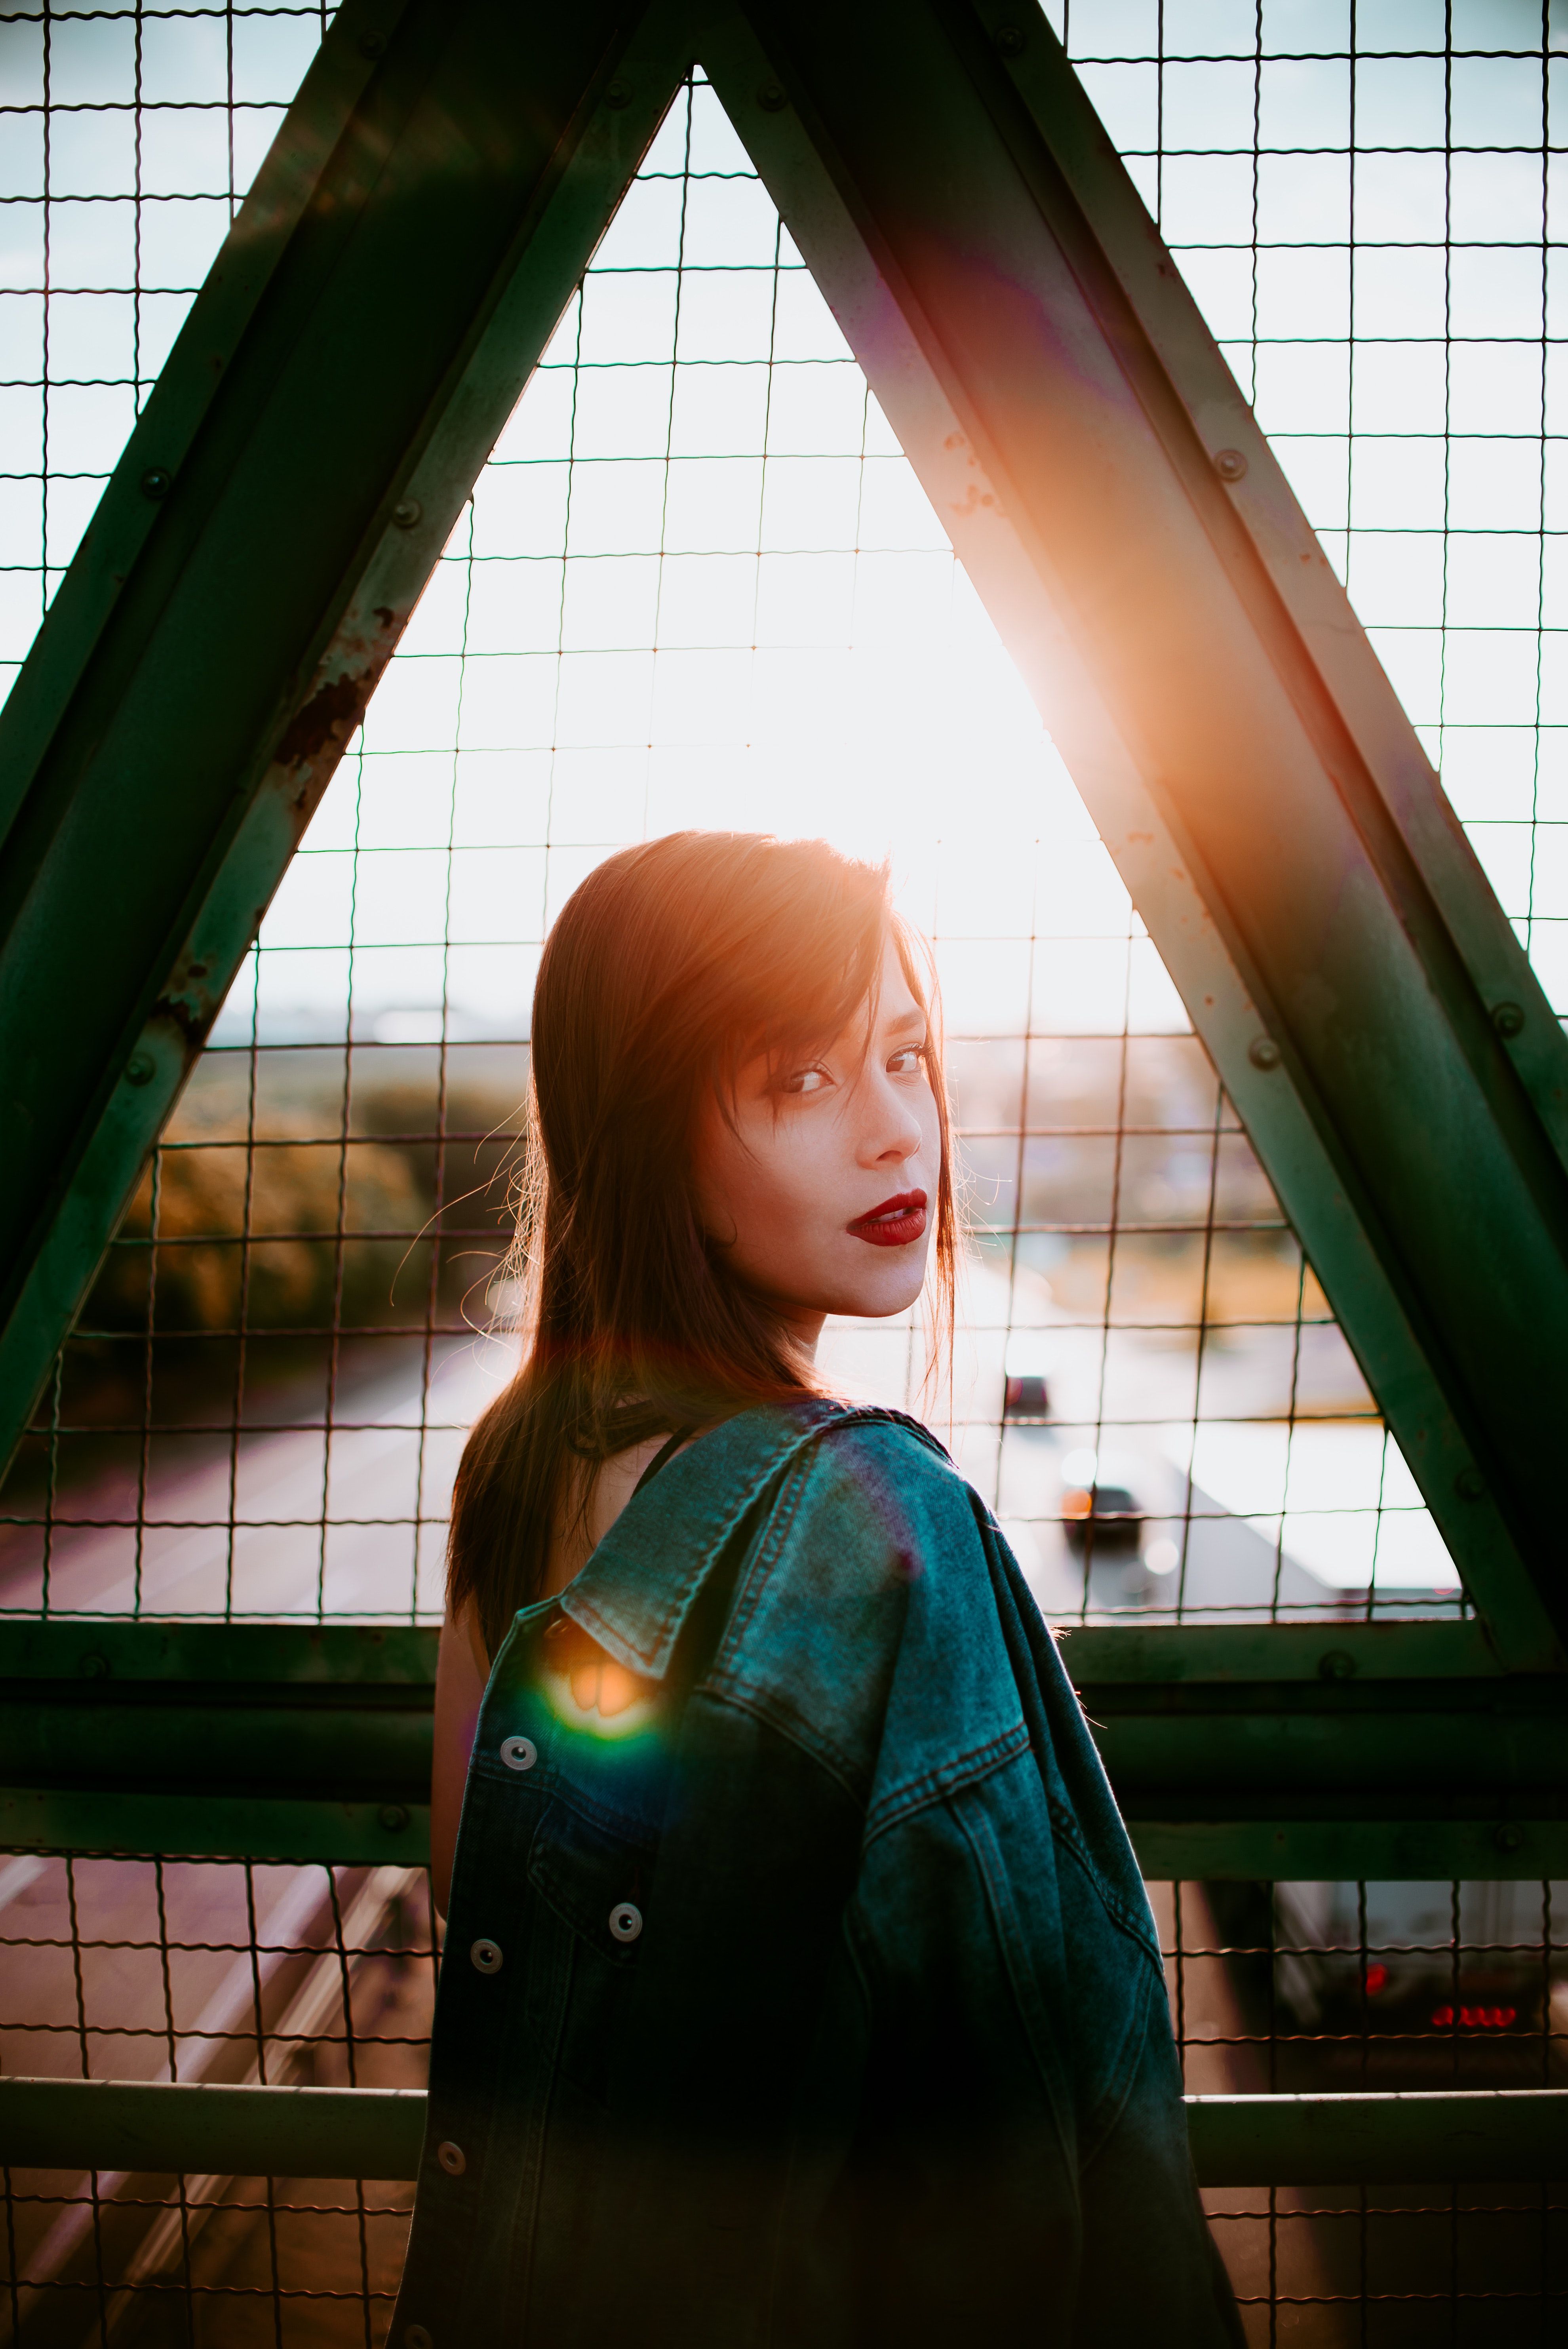
hair, green, beauty, hairstyle, architecture, eye, window, photography, sunlight, long hair, dress, bangs, glass